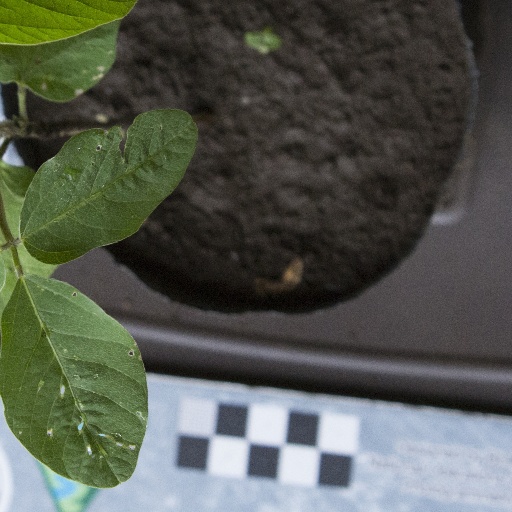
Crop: soybean